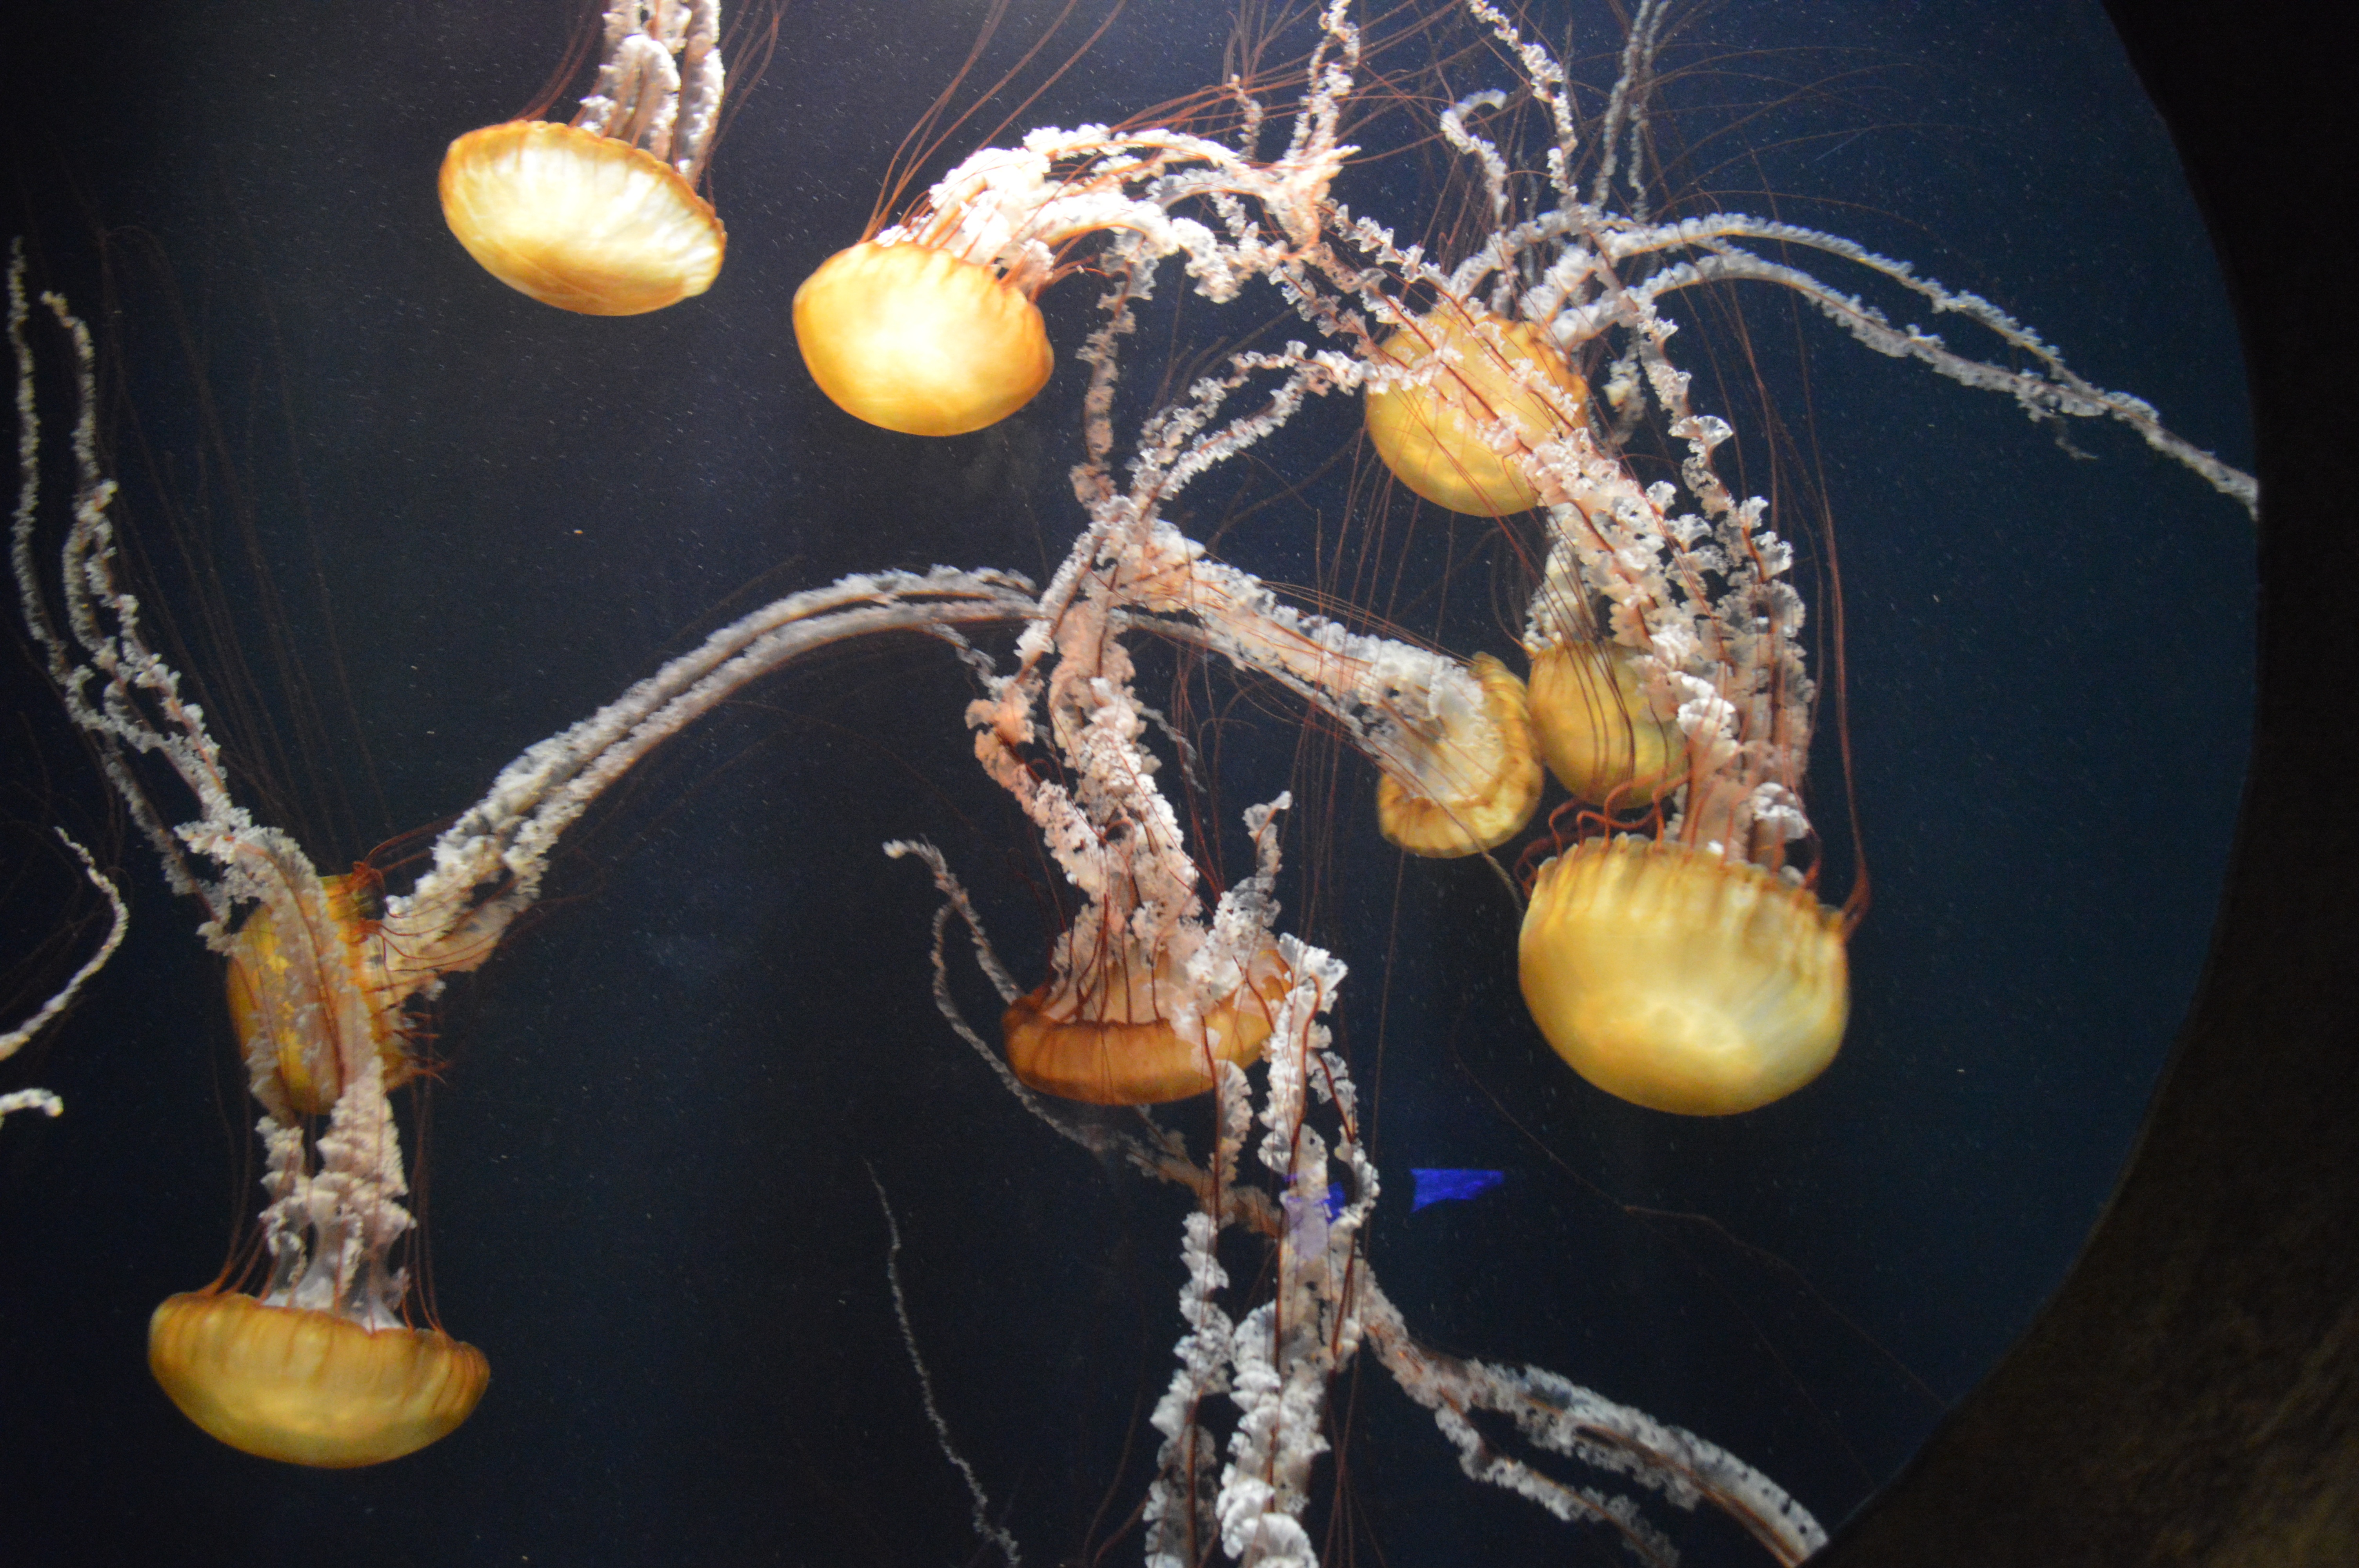
biology, fish, coral, invertebrate, macro photography, organism, marine biology, marine invertebrates